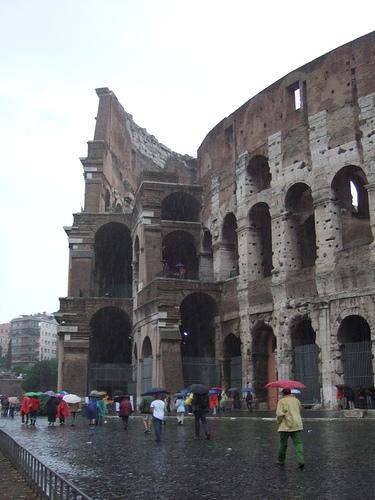
Weather: rain or strom